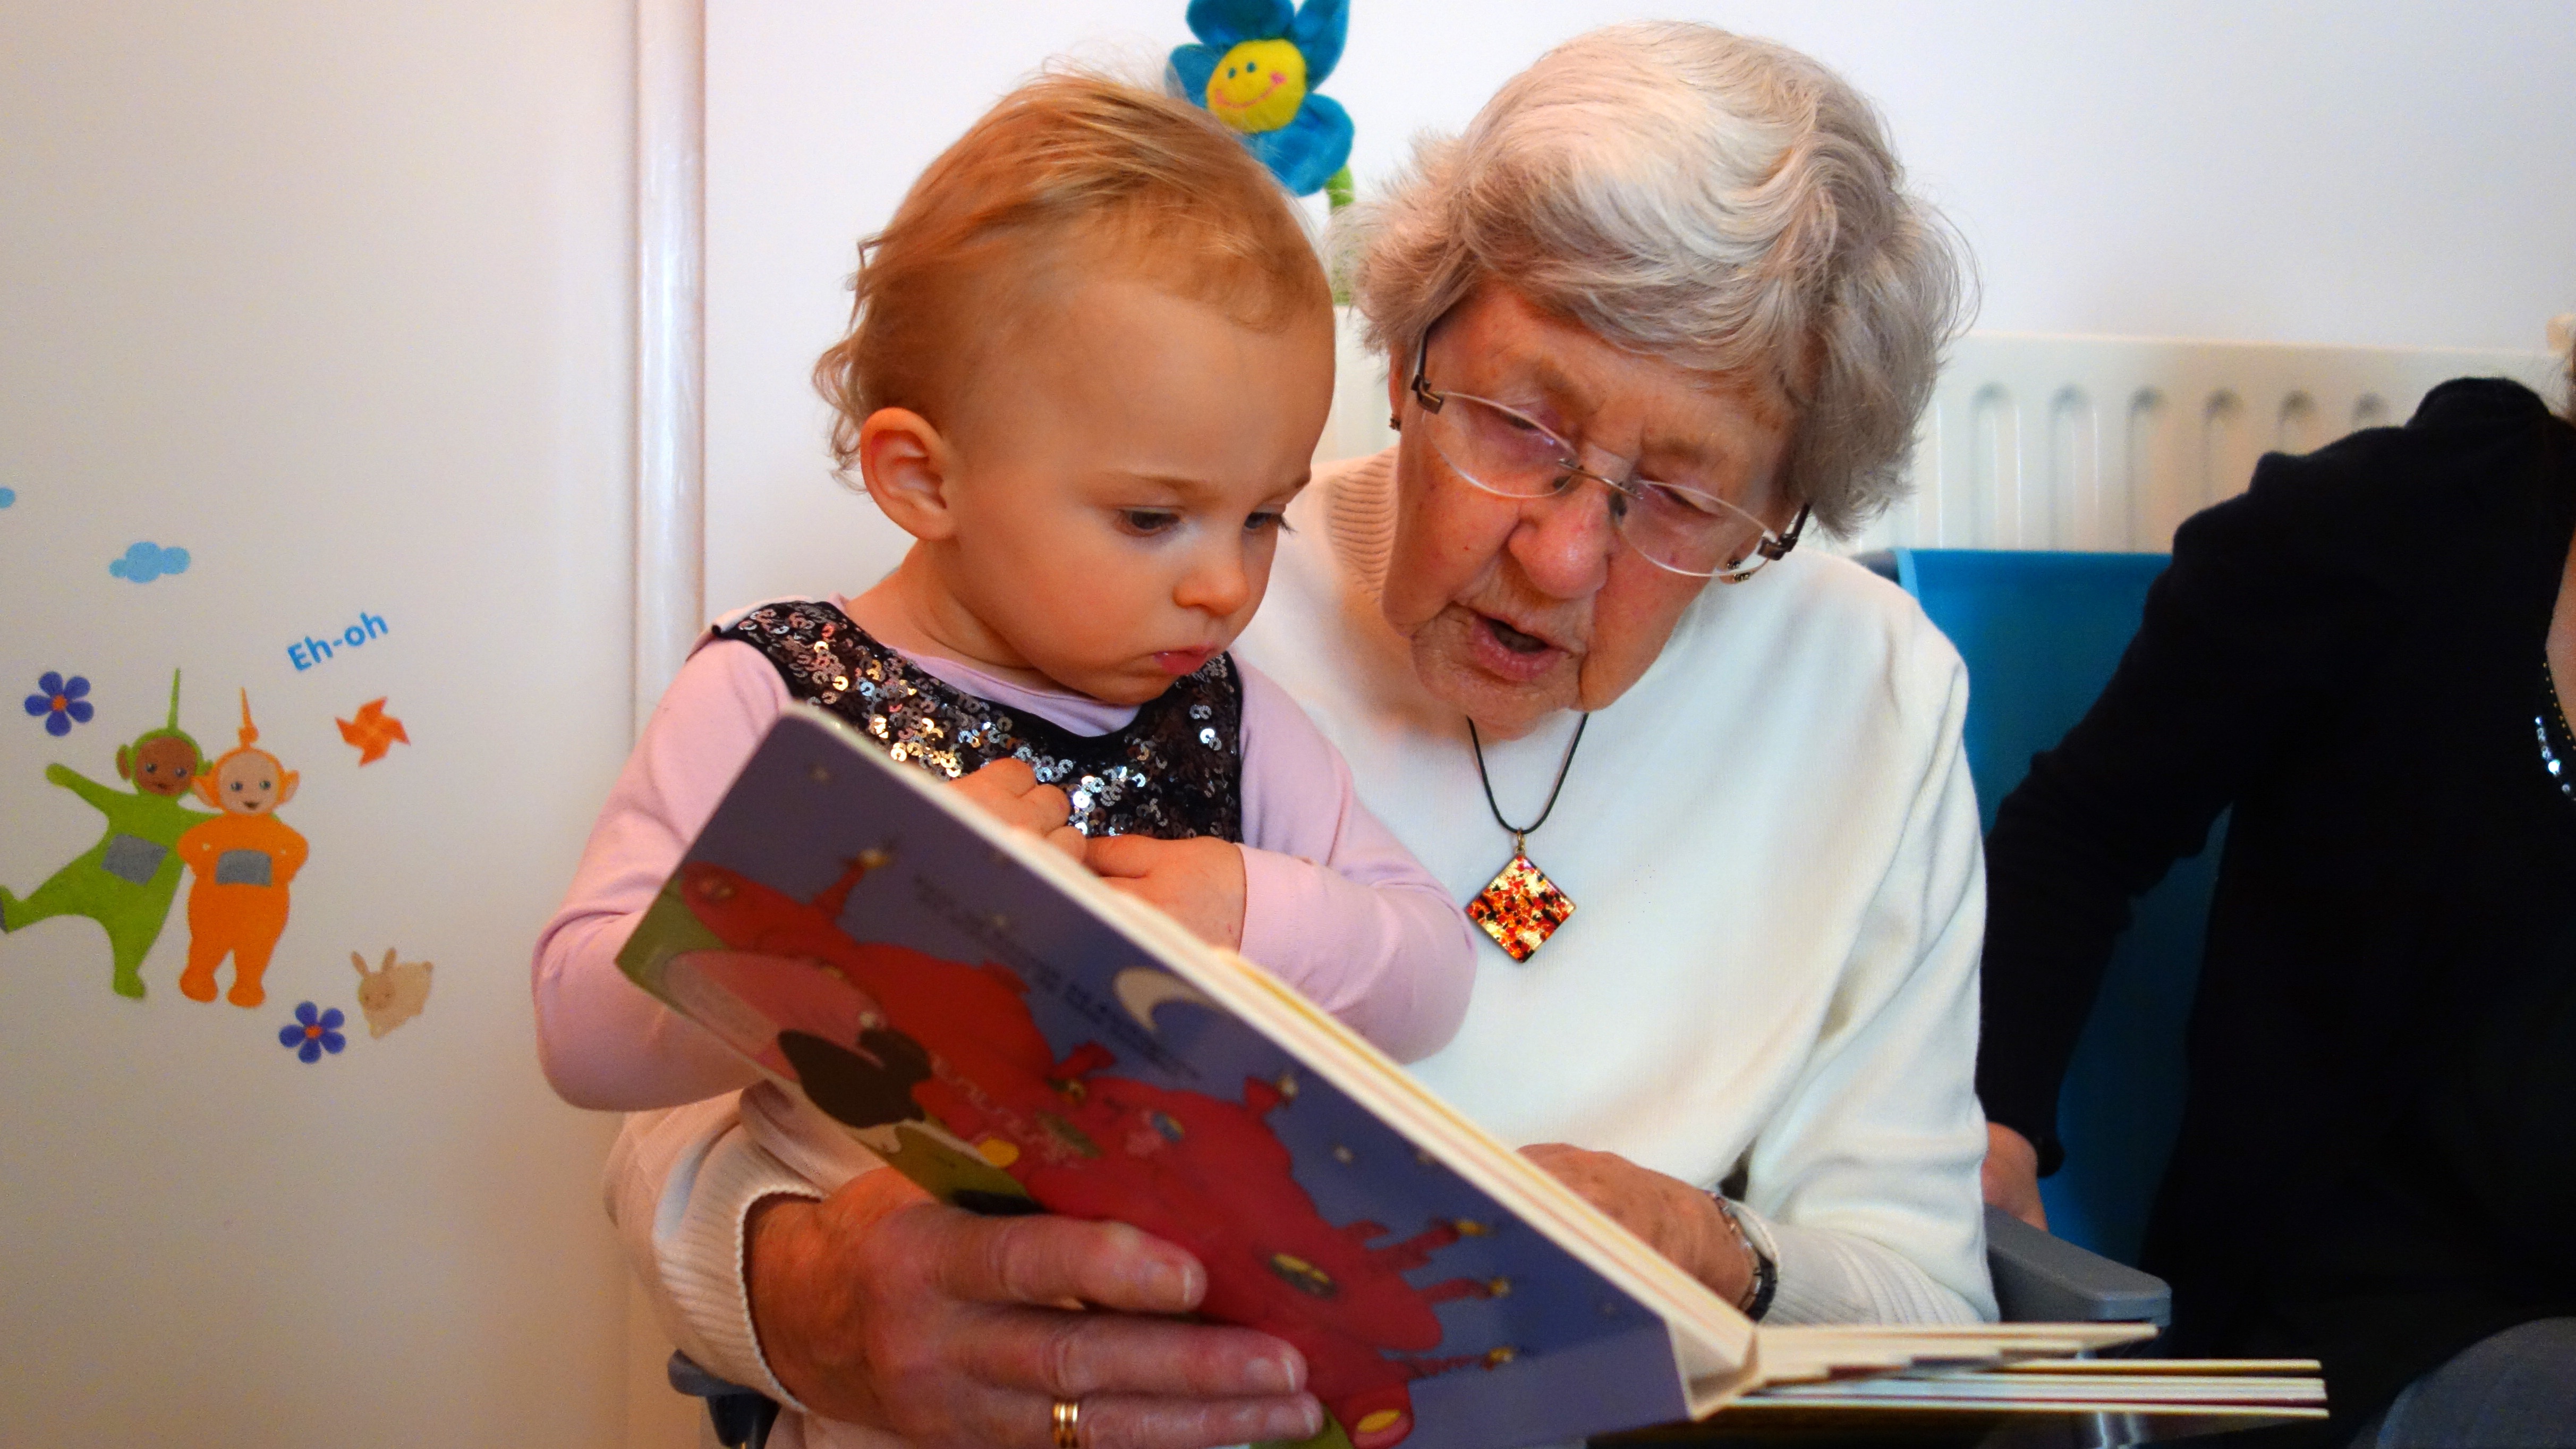
book, read, person, people, girl, child, grandmother, books, party, grandchild, granny, for reading, language development, carefully